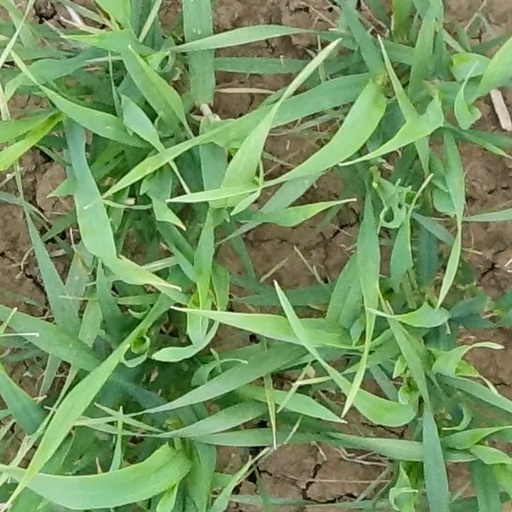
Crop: wheat